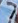
Number: 7